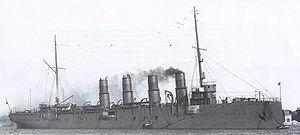
Le Châteaurenault était un croiseur protégé de 1ʳᵉ classe, dit croiseur corsaire, pour des raids de commerce.